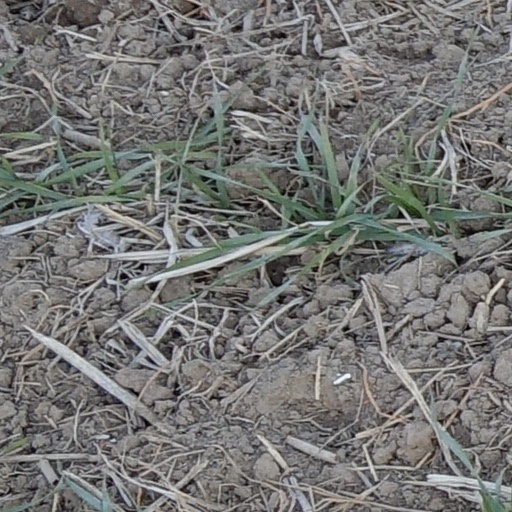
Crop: wheat